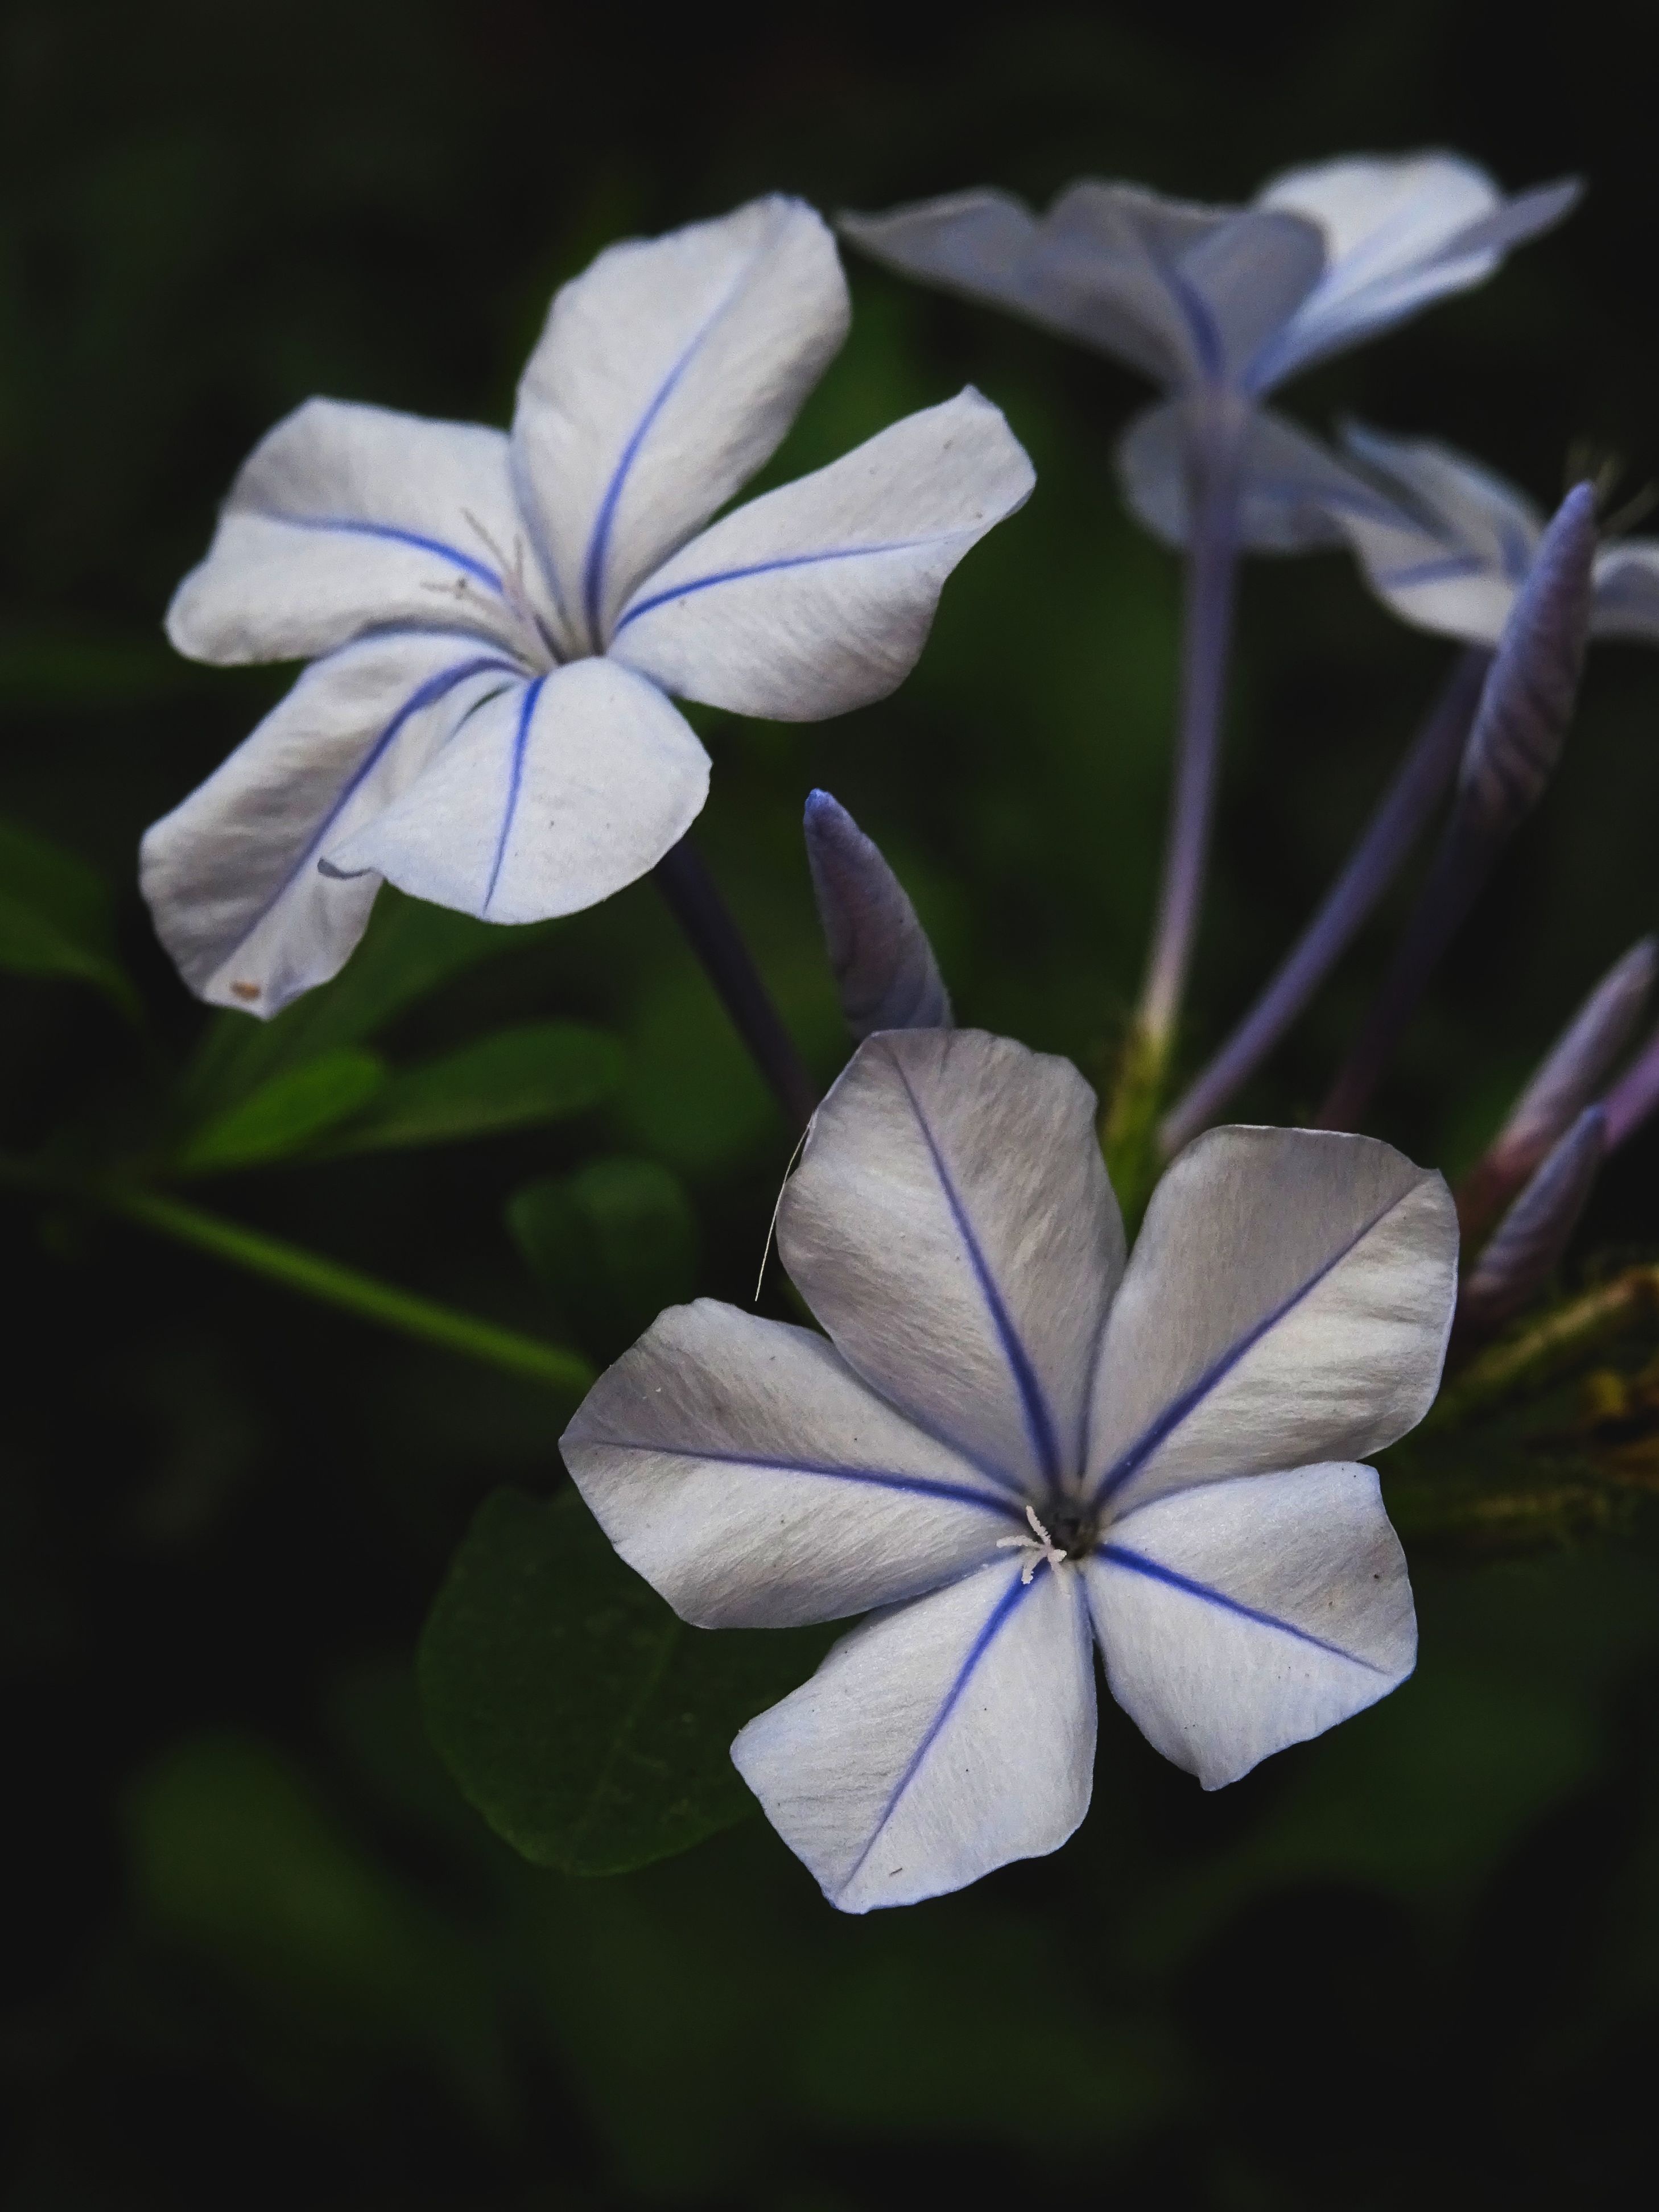
nature, plant, leaf, flower, purple, petal, spring, botany, blue, flora, wildflower, violet, purple flower, plumbago, moonflower, macro photography, flower purple, jasmine, flowering plant, cape europaea, plant stem, land plant